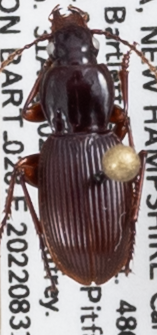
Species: Pterostichus tristis
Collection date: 2022-08-31
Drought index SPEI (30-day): -0.572
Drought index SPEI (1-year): -0.966
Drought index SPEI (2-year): -1.382